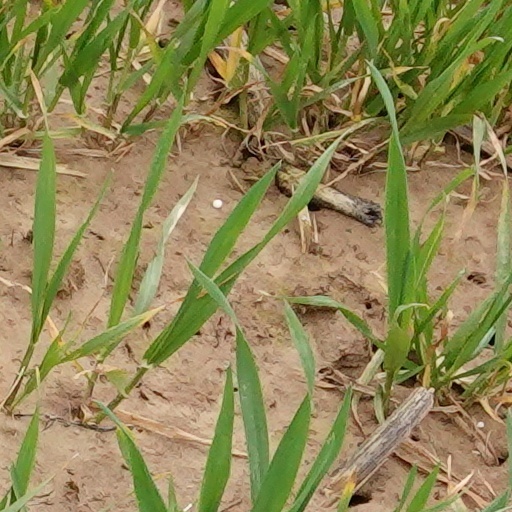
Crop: wheat